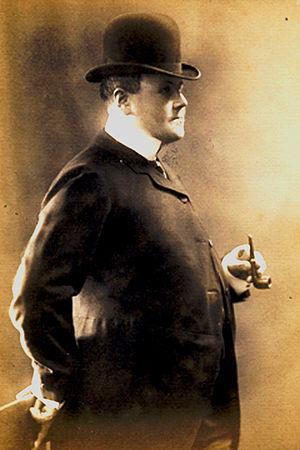
Maurice Burrus, mécne de Vaison-la-Romaine
Maurice Burrus, né le 8 mars 1882 à Sainte-Croix-aux-Mines, mort le 5 décembre 1959 à Lausanne est un homme politique français, entrepreneur, philatéliste et mécène.
Le château Burrus est un monument historique situé à Sainte-Croix-aux-Mines, dans le département français du Haut-Rhin. Une restauration de l'édifice est prévue.